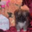
Label: dog